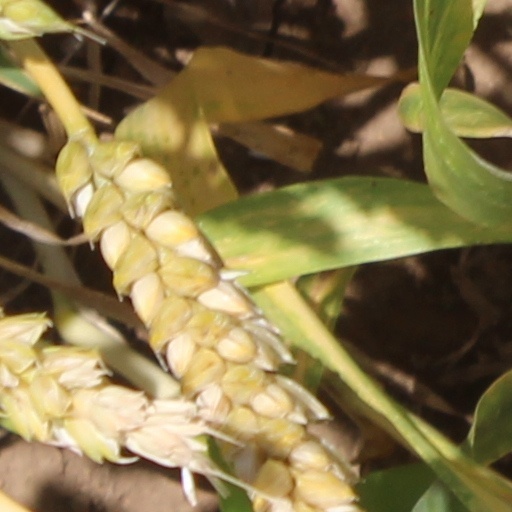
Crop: wheat